A.B. Quintanilla

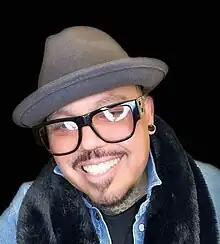
Quintanilla in 2022

Abraham Isaac Quintanilla III (born December 13, 1963), known professionally as A.B. Quintanilla III or A.B. Quintanilla, is an American record producer, songwriter and musician. Called the "King of Kumbia" (or "King of Cumbia") due to his influence and impact on the cumbia music genre, he is the older brother of singer Selena, known as the "Queen of Tejano Music", having produced and written many of her hit songs throughout her career, is the creator and founder of the bands Kumbia Kings and Kumbia All Starz, also having produced and written their hit songs as well as performing as a member of both, and has contributed, produced and written many songs for other artists.